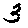
Label: 3